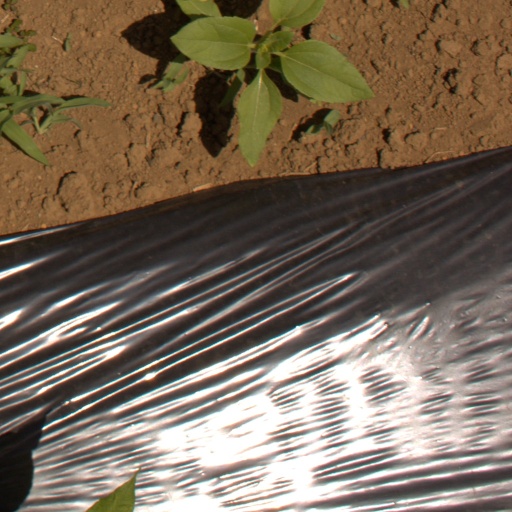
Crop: Jerusalem artichoke